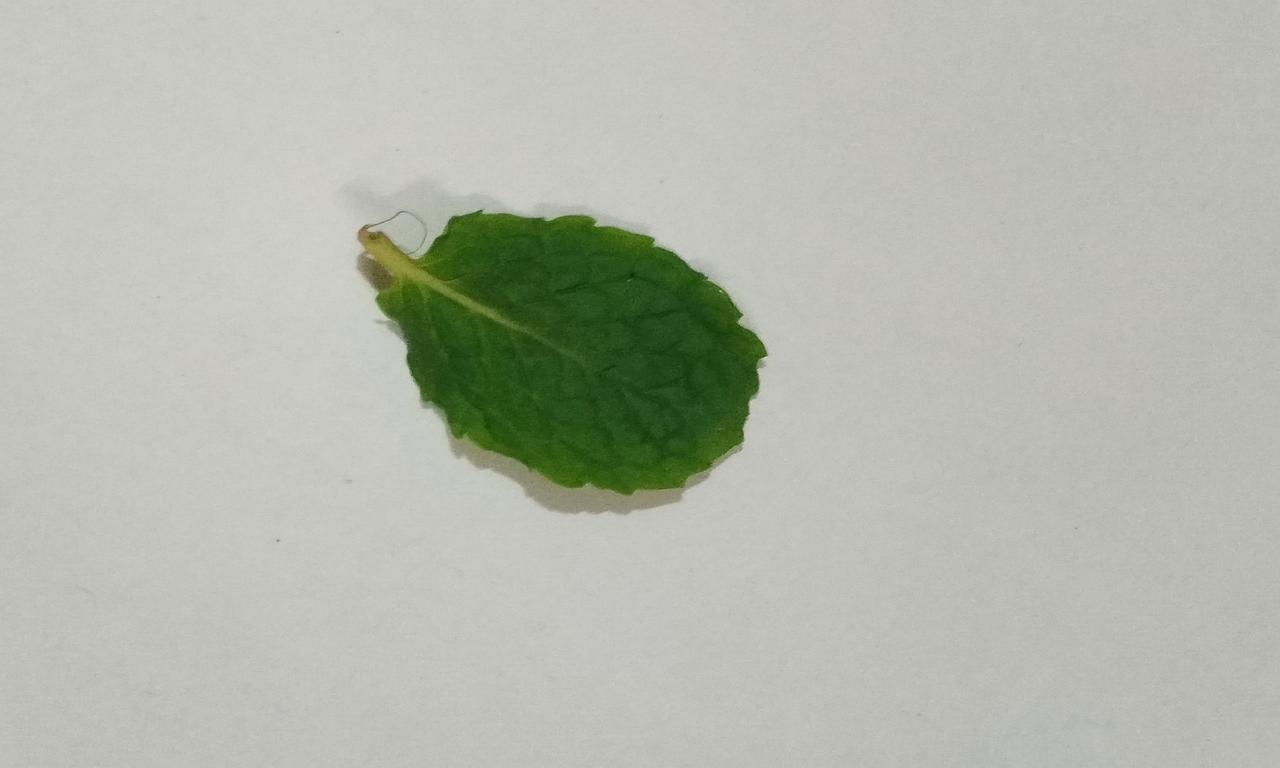
Label: Fresh